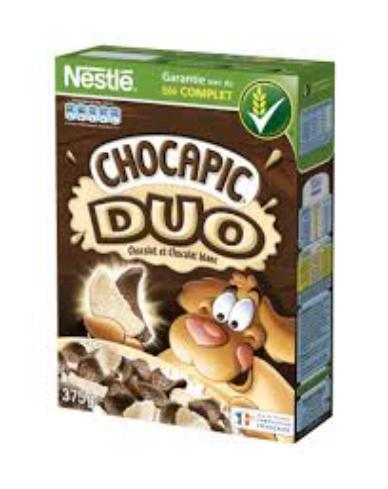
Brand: Chocapic
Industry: Food